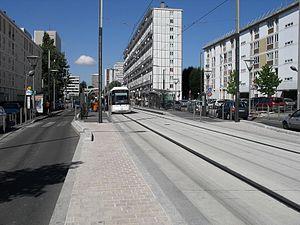
Une rame Translohr de la ligne T5 à la station ""Paul Valéry""."
La liste des stations du tramway d'Île-de-France propose un aperçu des stations actuellement en service sur les lignes de tramway d'Île-de-France, en France. La première ligne a ouvert en 1992. L'ensemble des lignes, qui ne sont pas toutes en correspondance entre elles, comprend 204 stations, depuis le 14 décembre 2019, date d'extension de la ligne 4 du tramway d'Île-de-France.